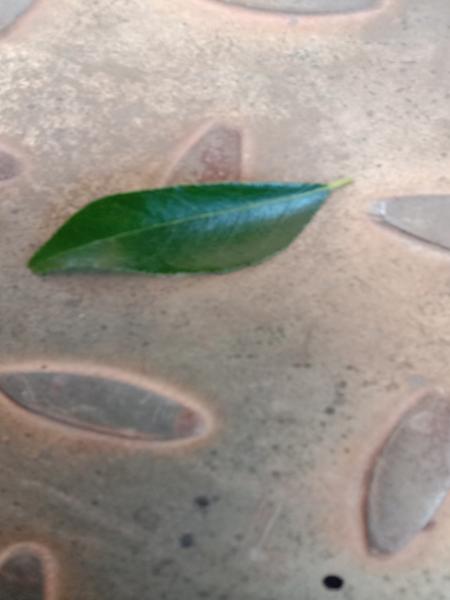
Plant: Curry